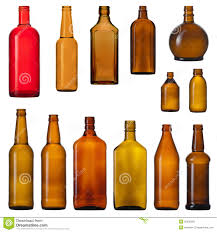
Label: glass